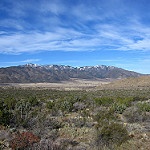
Scene: Outdoor